Hotline Bling

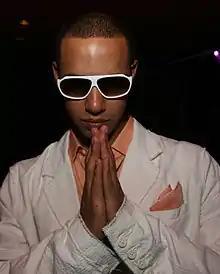
This was the sixth video directed by Director X featuring Drake.

On October 4, 2015, Drake announced a music video for the track via his Instagram account. The video was inspired by Sean Paul's "Gimme The Light" clip. The video was financed by Apple Inc., and released on October 19, 2015, via Apple Music under a timed exclusivity agreement. It was filmed in Toronto. The video, directed by Director X, was inspired by the work of American artist James Turrell. X has stated that he hopes that the video inspires men to dance more.